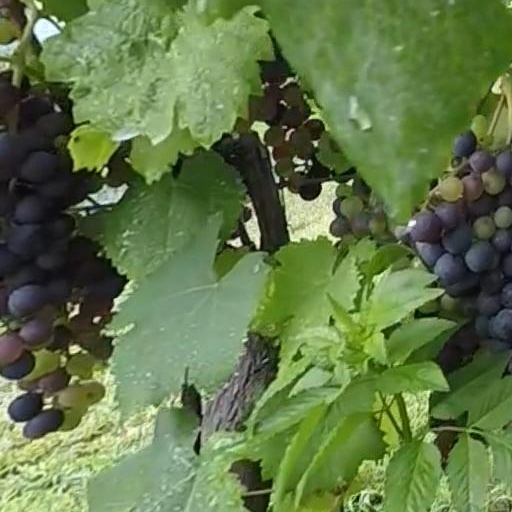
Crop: grape